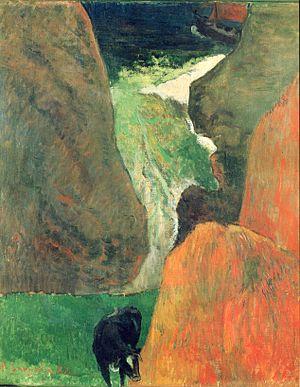
Le musée des Arts décoratifs est un musée parisien qui a pour objectif la valorisation des beaux-arts appliqués et le développement de liens entre industrie et culture, création et production. Il conserve l'une des plus importantes collections d'arts décoratifs au monde. Le musée poursuit l'objectif qui a présidé à sa fondation : « entretenir en France la culture des arts qui poursuivent la réalisation du beau dans l'utile ».